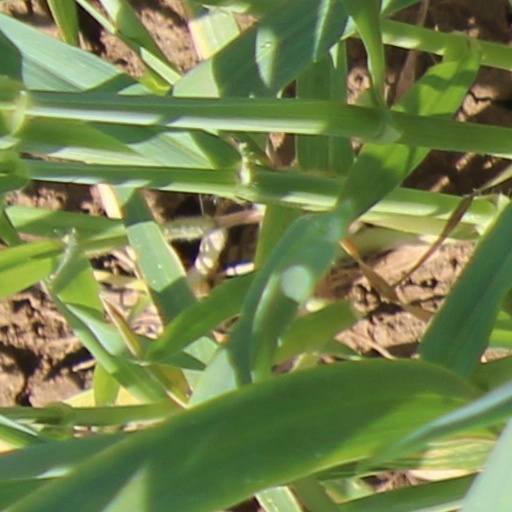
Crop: wheat